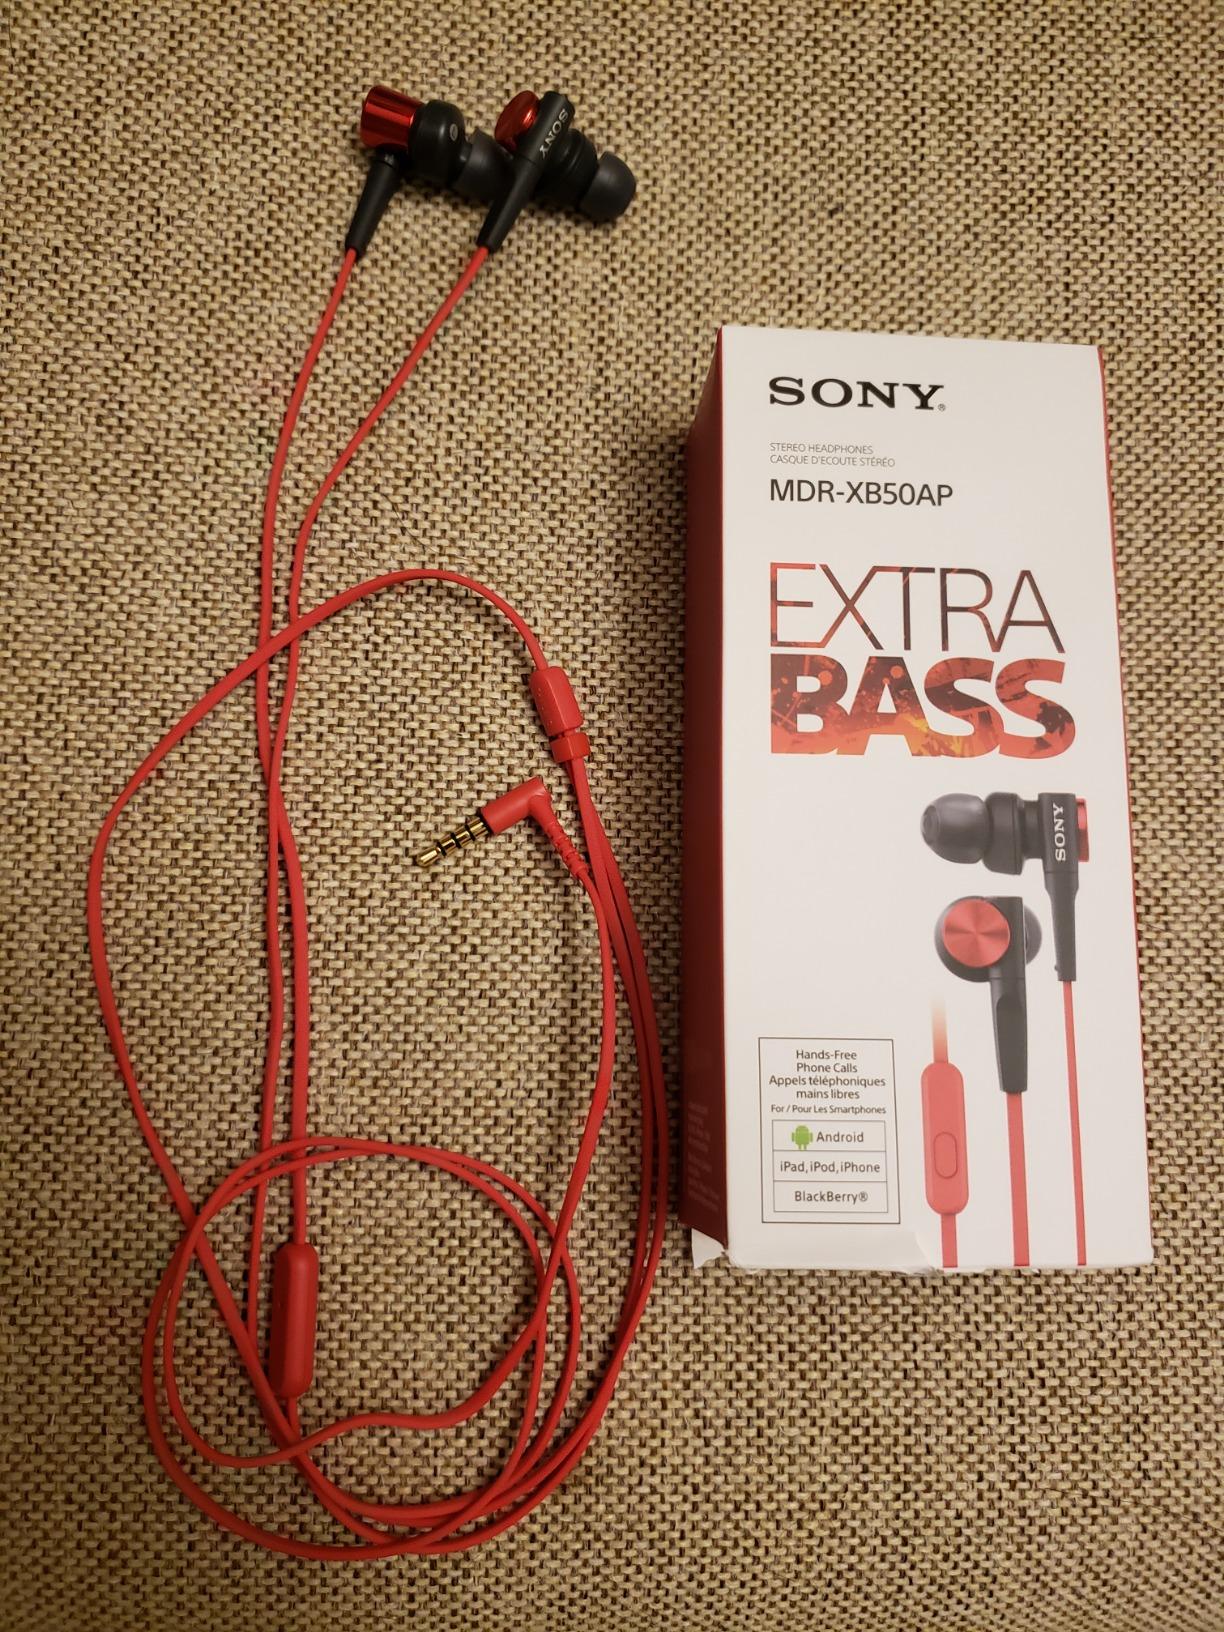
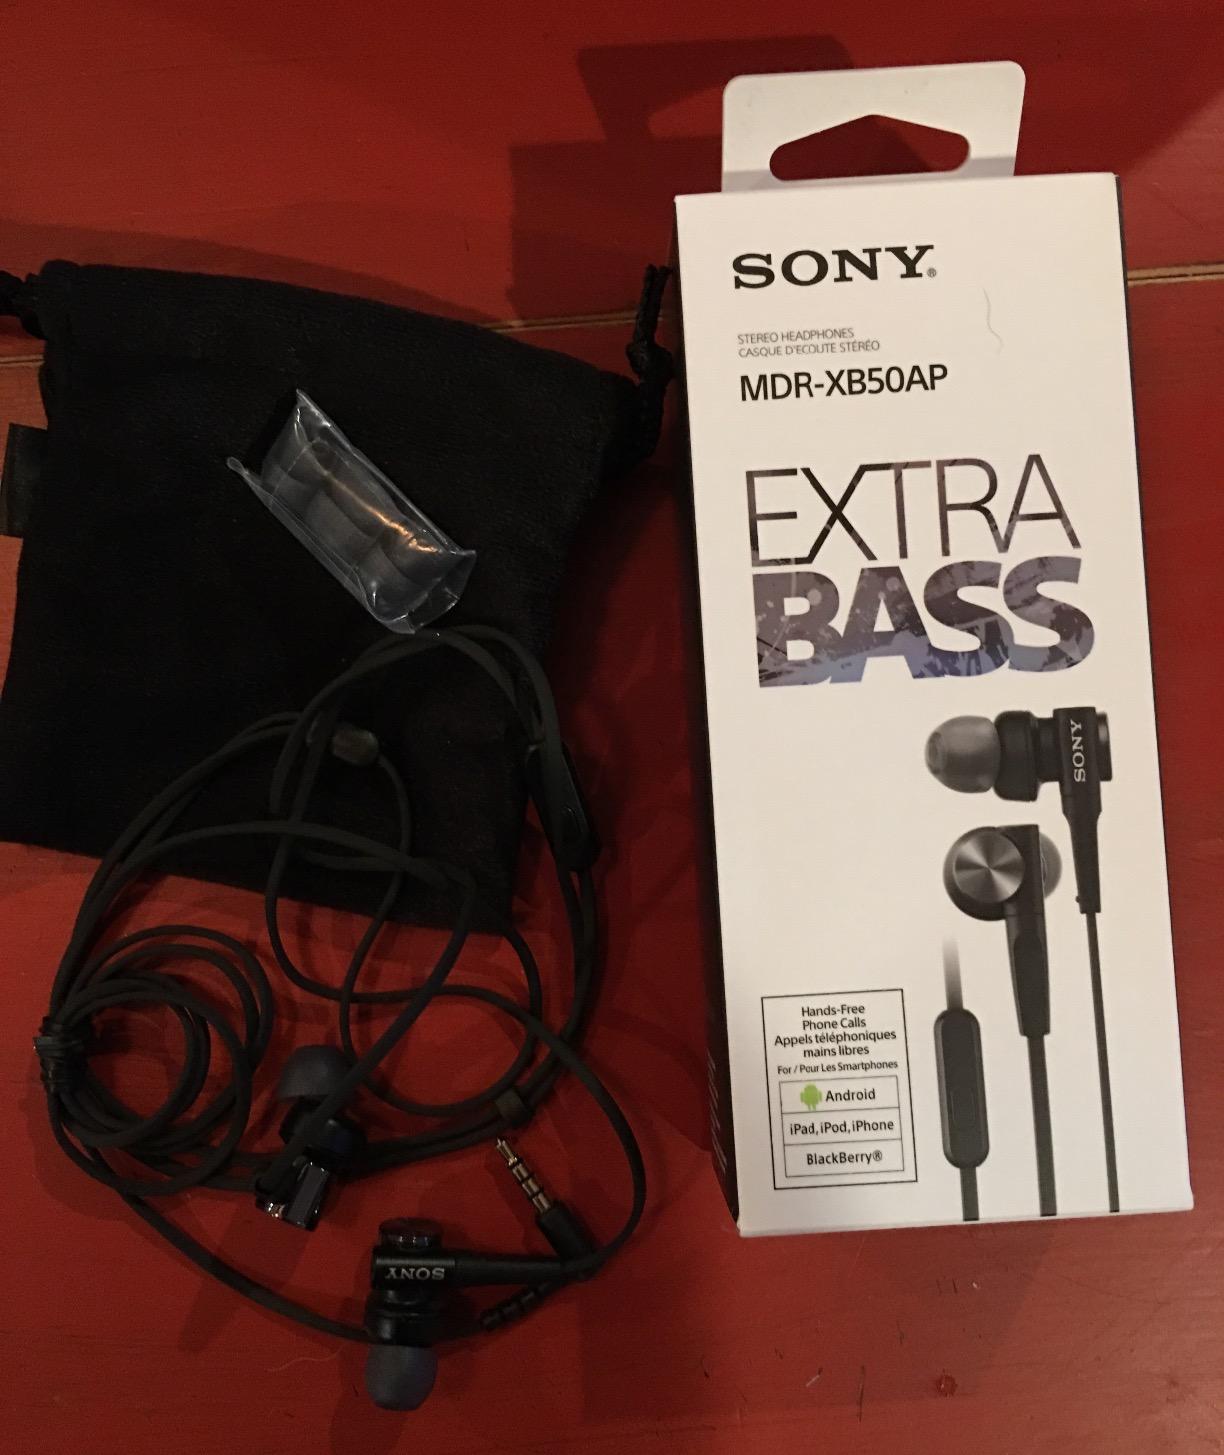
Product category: headphones
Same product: no